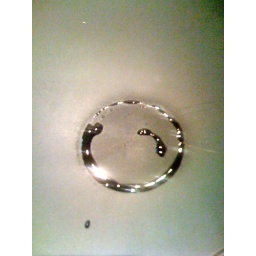
After I picked up my water the table underneath looked like a sad crying face.